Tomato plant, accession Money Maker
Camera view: bottom (45 deg); turntable rotation: 30 degrees
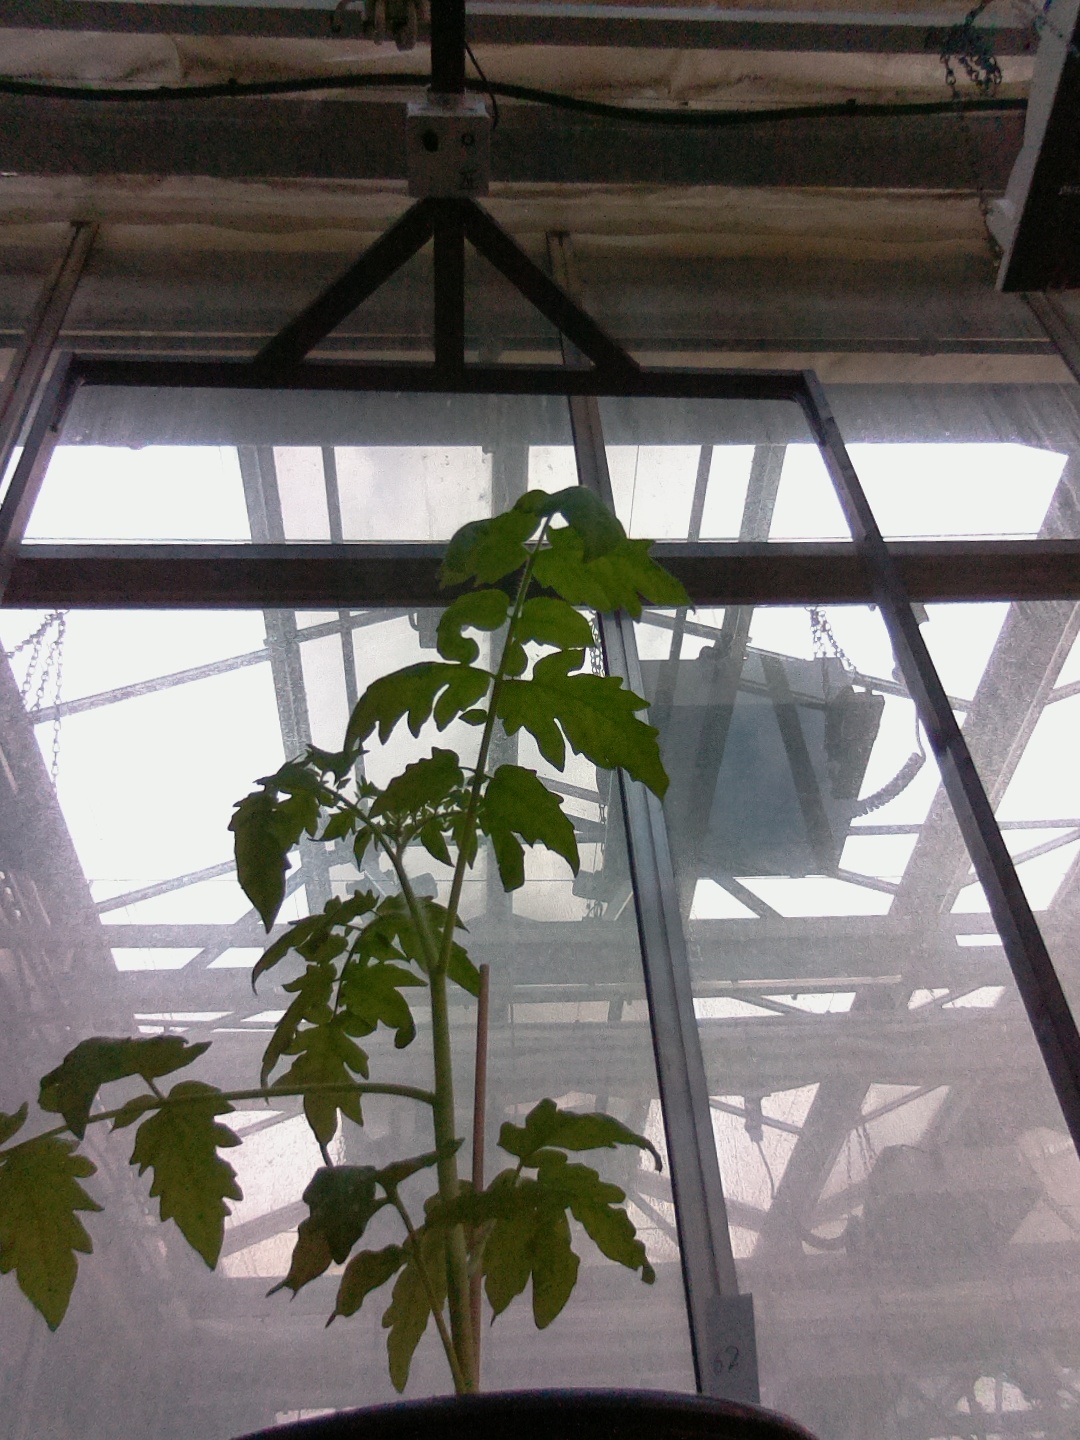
BBCH growth stage 13: 6 of true leaves visible